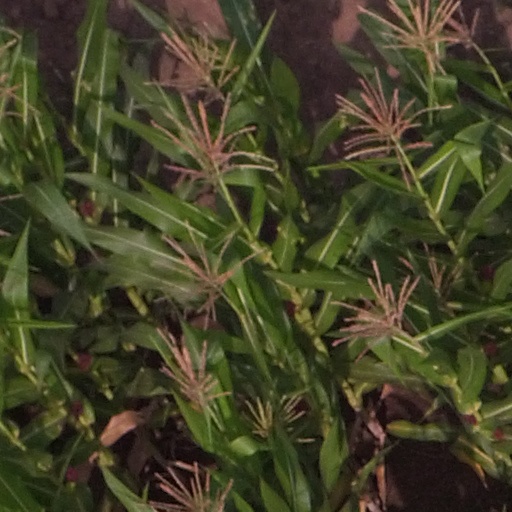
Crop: maize; corn